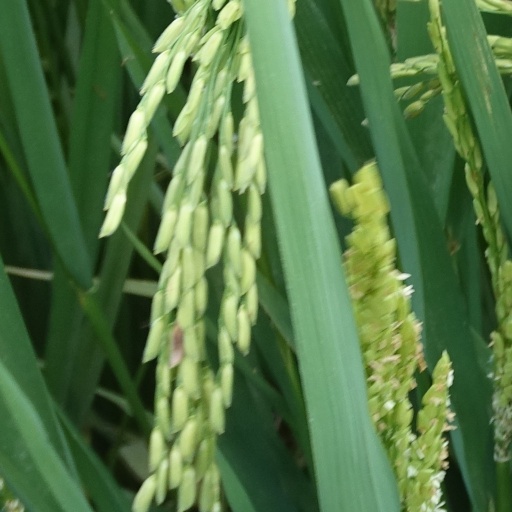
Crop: rice